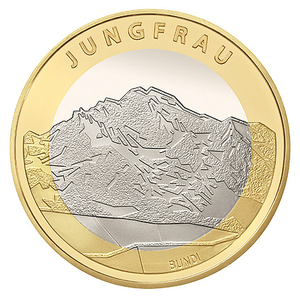
Les pièces de monnaie commémoratives suisses désignent des pièces de monnaie frappées en Suisse. Elles sont libellées en francs suisses, mais ne doivent pas être confondues avec les pièces de circulation. Bien qu'elles aient cours légal, elles sont rarement utilisées pour les paiements courants, leur valeur d'achat et d'échange dépassant généralement leur valeur faciale. Comme telles, elles sont plutôt réservées aux collectionneurs.
La Jungfrau est un sommet individualisé des Alpes situé en Suisse dans le massif des Alpes bernoises. Il culmine à 4 158 mètres d'altitude.